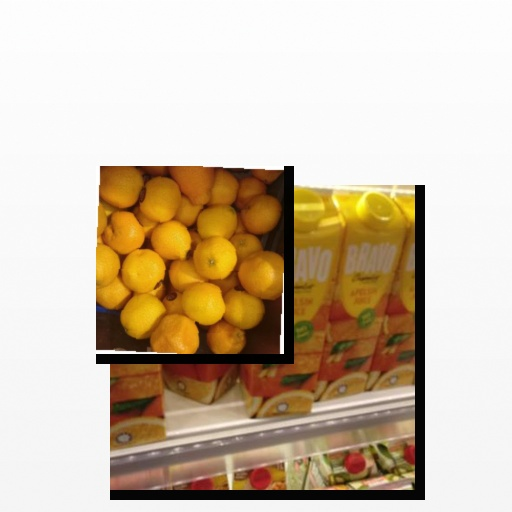
Food items: satsuma, orange_juice